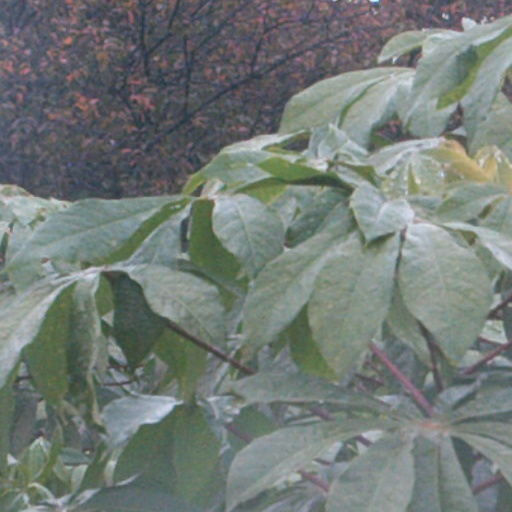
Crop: cassava